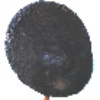
Label: avocado